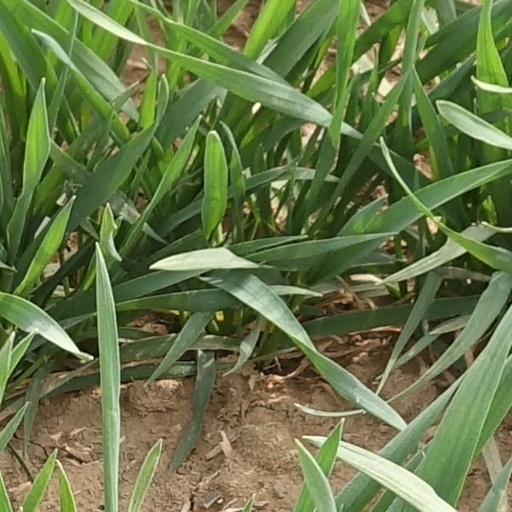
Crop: wheat